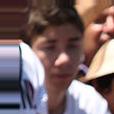
Age: 35